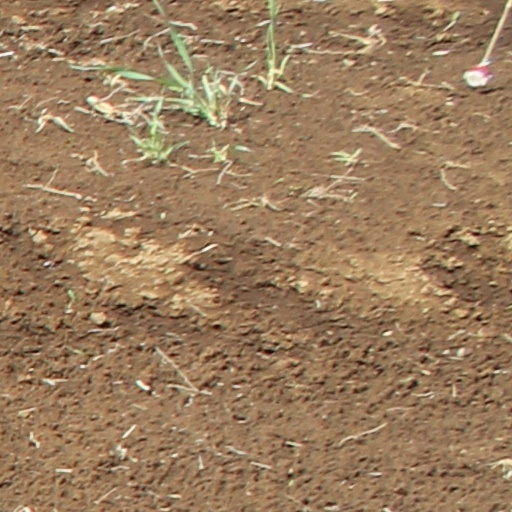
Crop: wheat